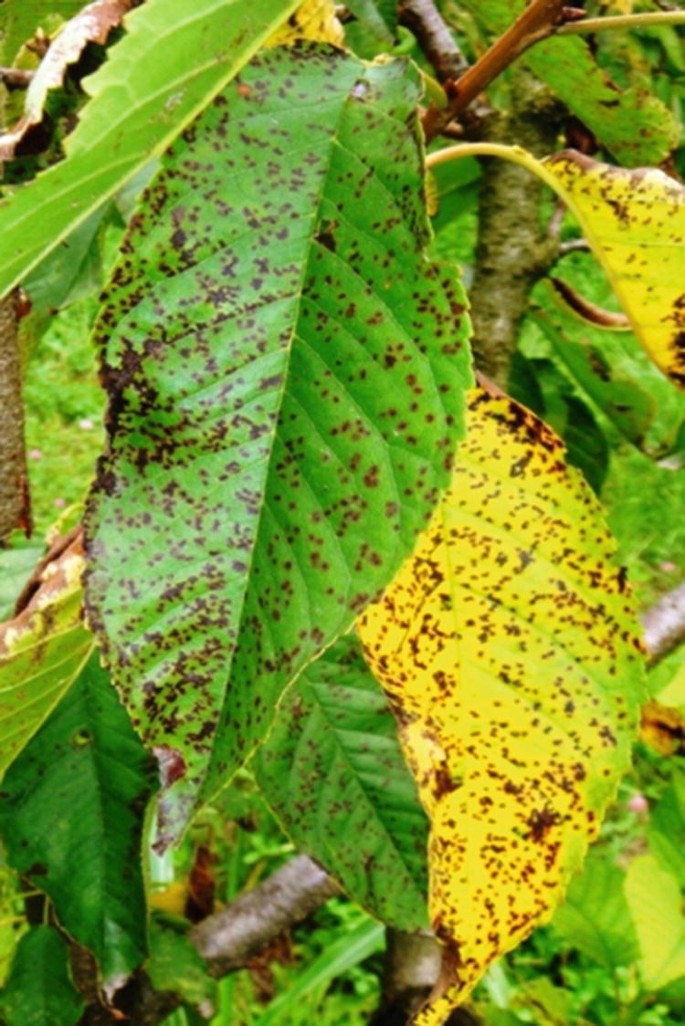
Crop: cherry
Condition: spot